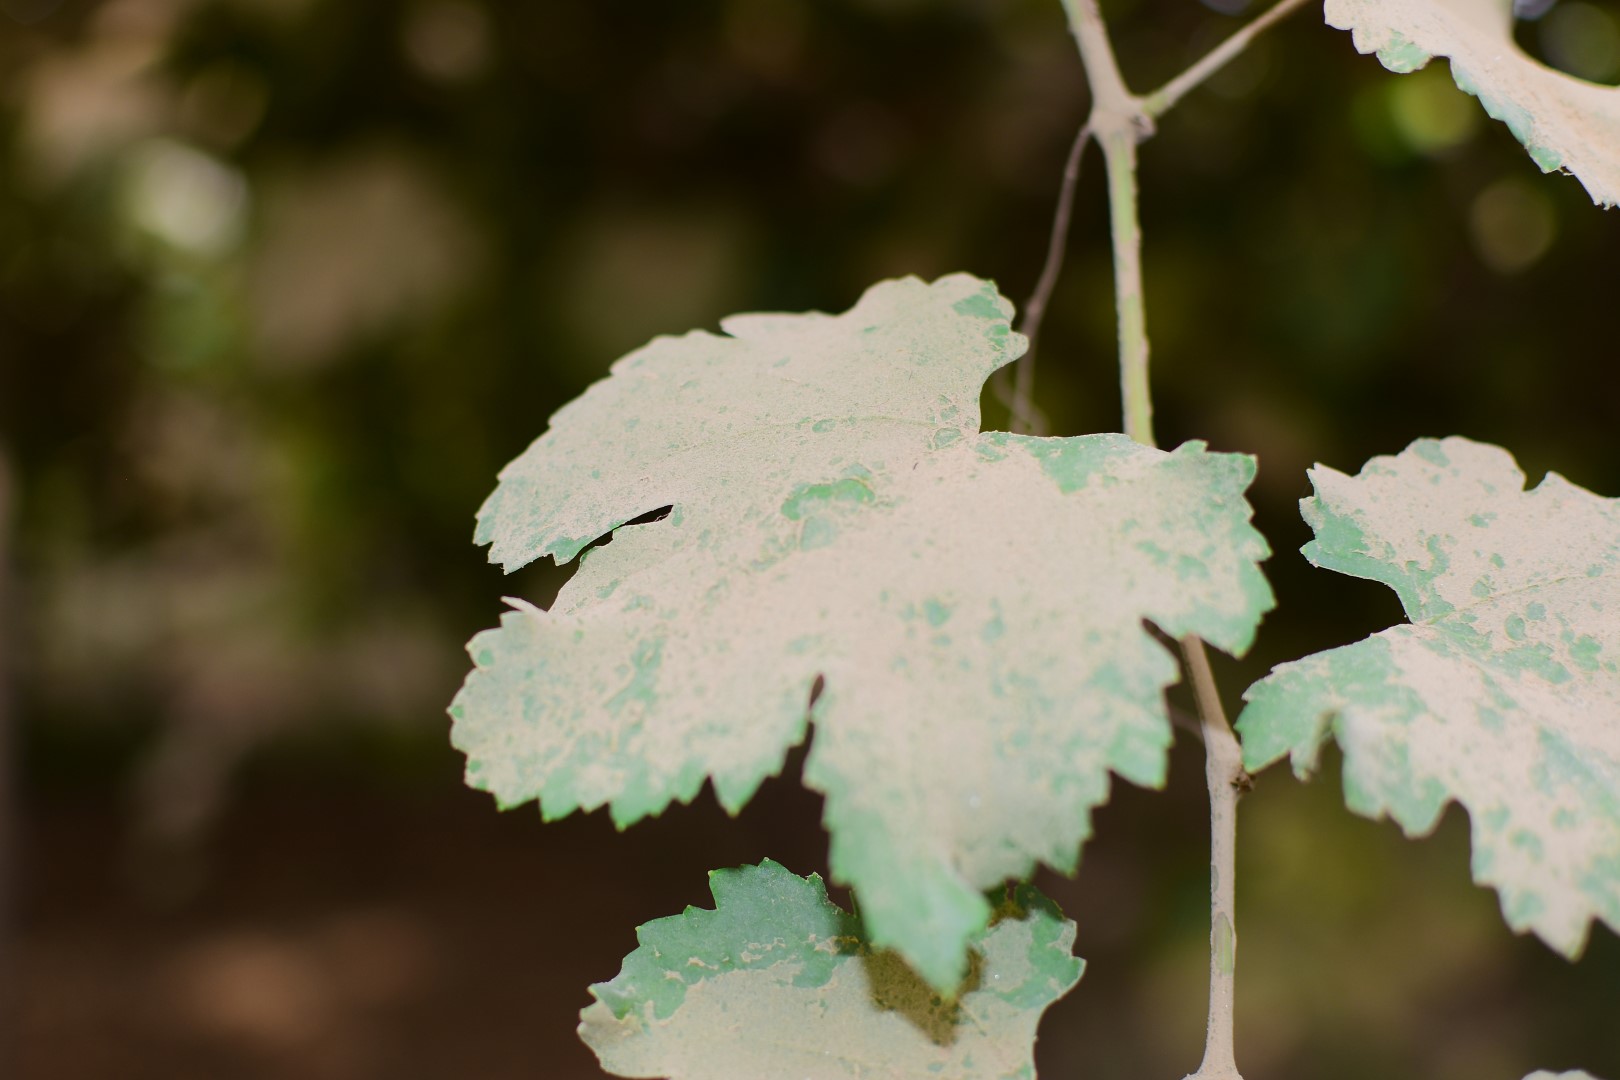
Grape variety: Kamali